Chatham Anglers

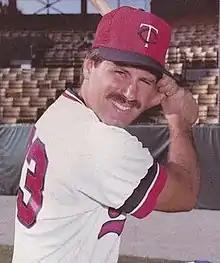
CCBL Hall of Famer Mike Stenhouse played for Chatham in 1977, '78 & '79.

Chatham continued its regular season dominance in 1964, 1965 and 1966, finishing atop the Lower Cape Division each year, but falling in each season's CCBL title series. The 1964 team was piloted by Bill "Lefty" Lefebvre, who had played in the Cape League for Falmouth in the 1930s, and had later played in the major leagues with Boston and Washington. Lefebvre's team featured CCBL Hall of Fame second baseman Steve Saradnik of Providence College, who batted .314, and pitcher Charlie Hough, who went on to a 25-year major league knuckleballing career.